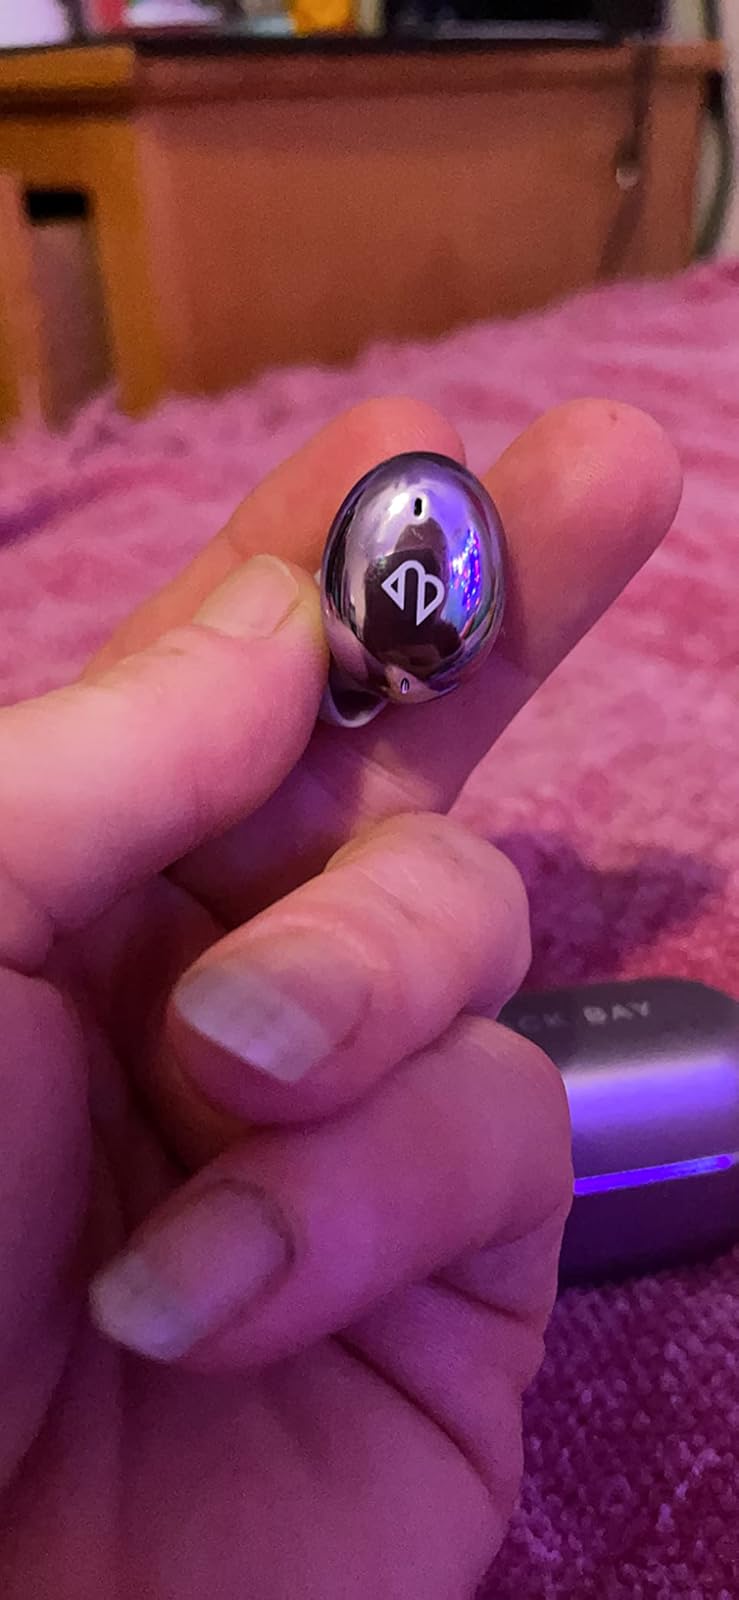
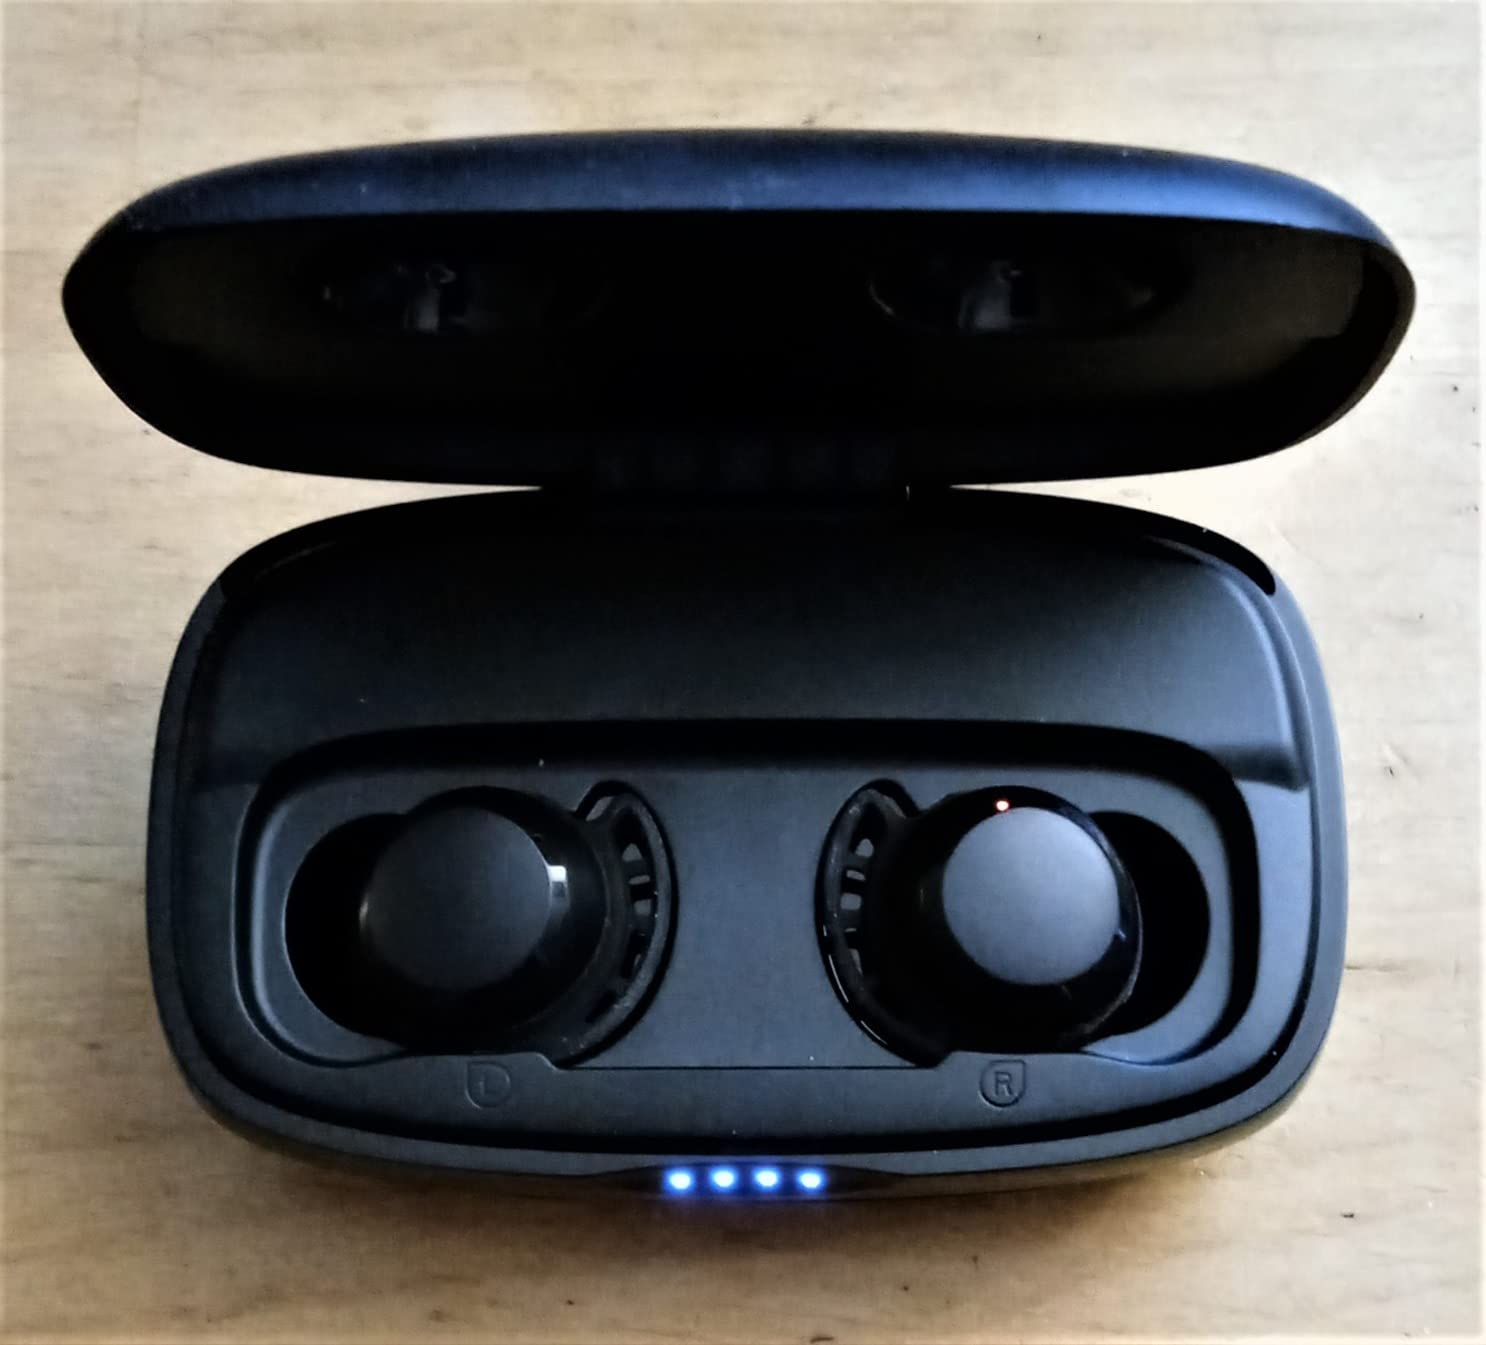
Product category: earbuds
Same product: no